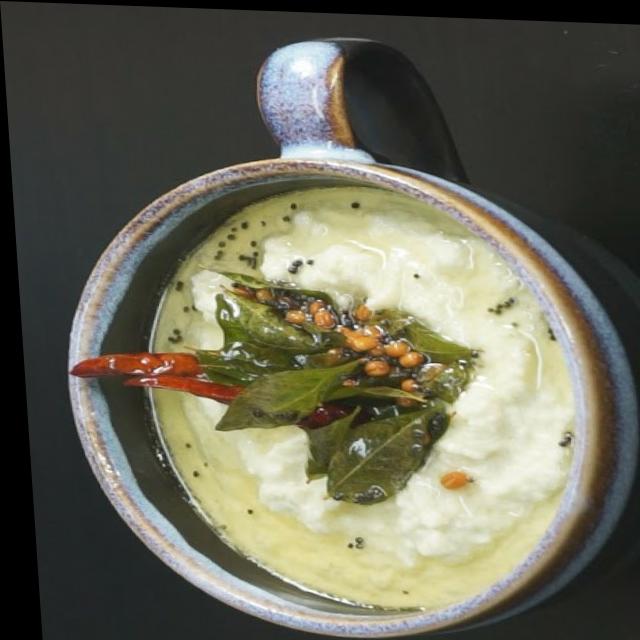
Dish: coconut_chutney